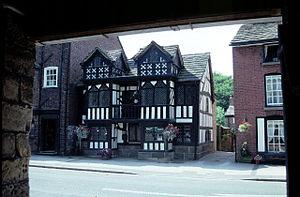
Prestbury est une localité anglaise située dans le comté de Cheshire.